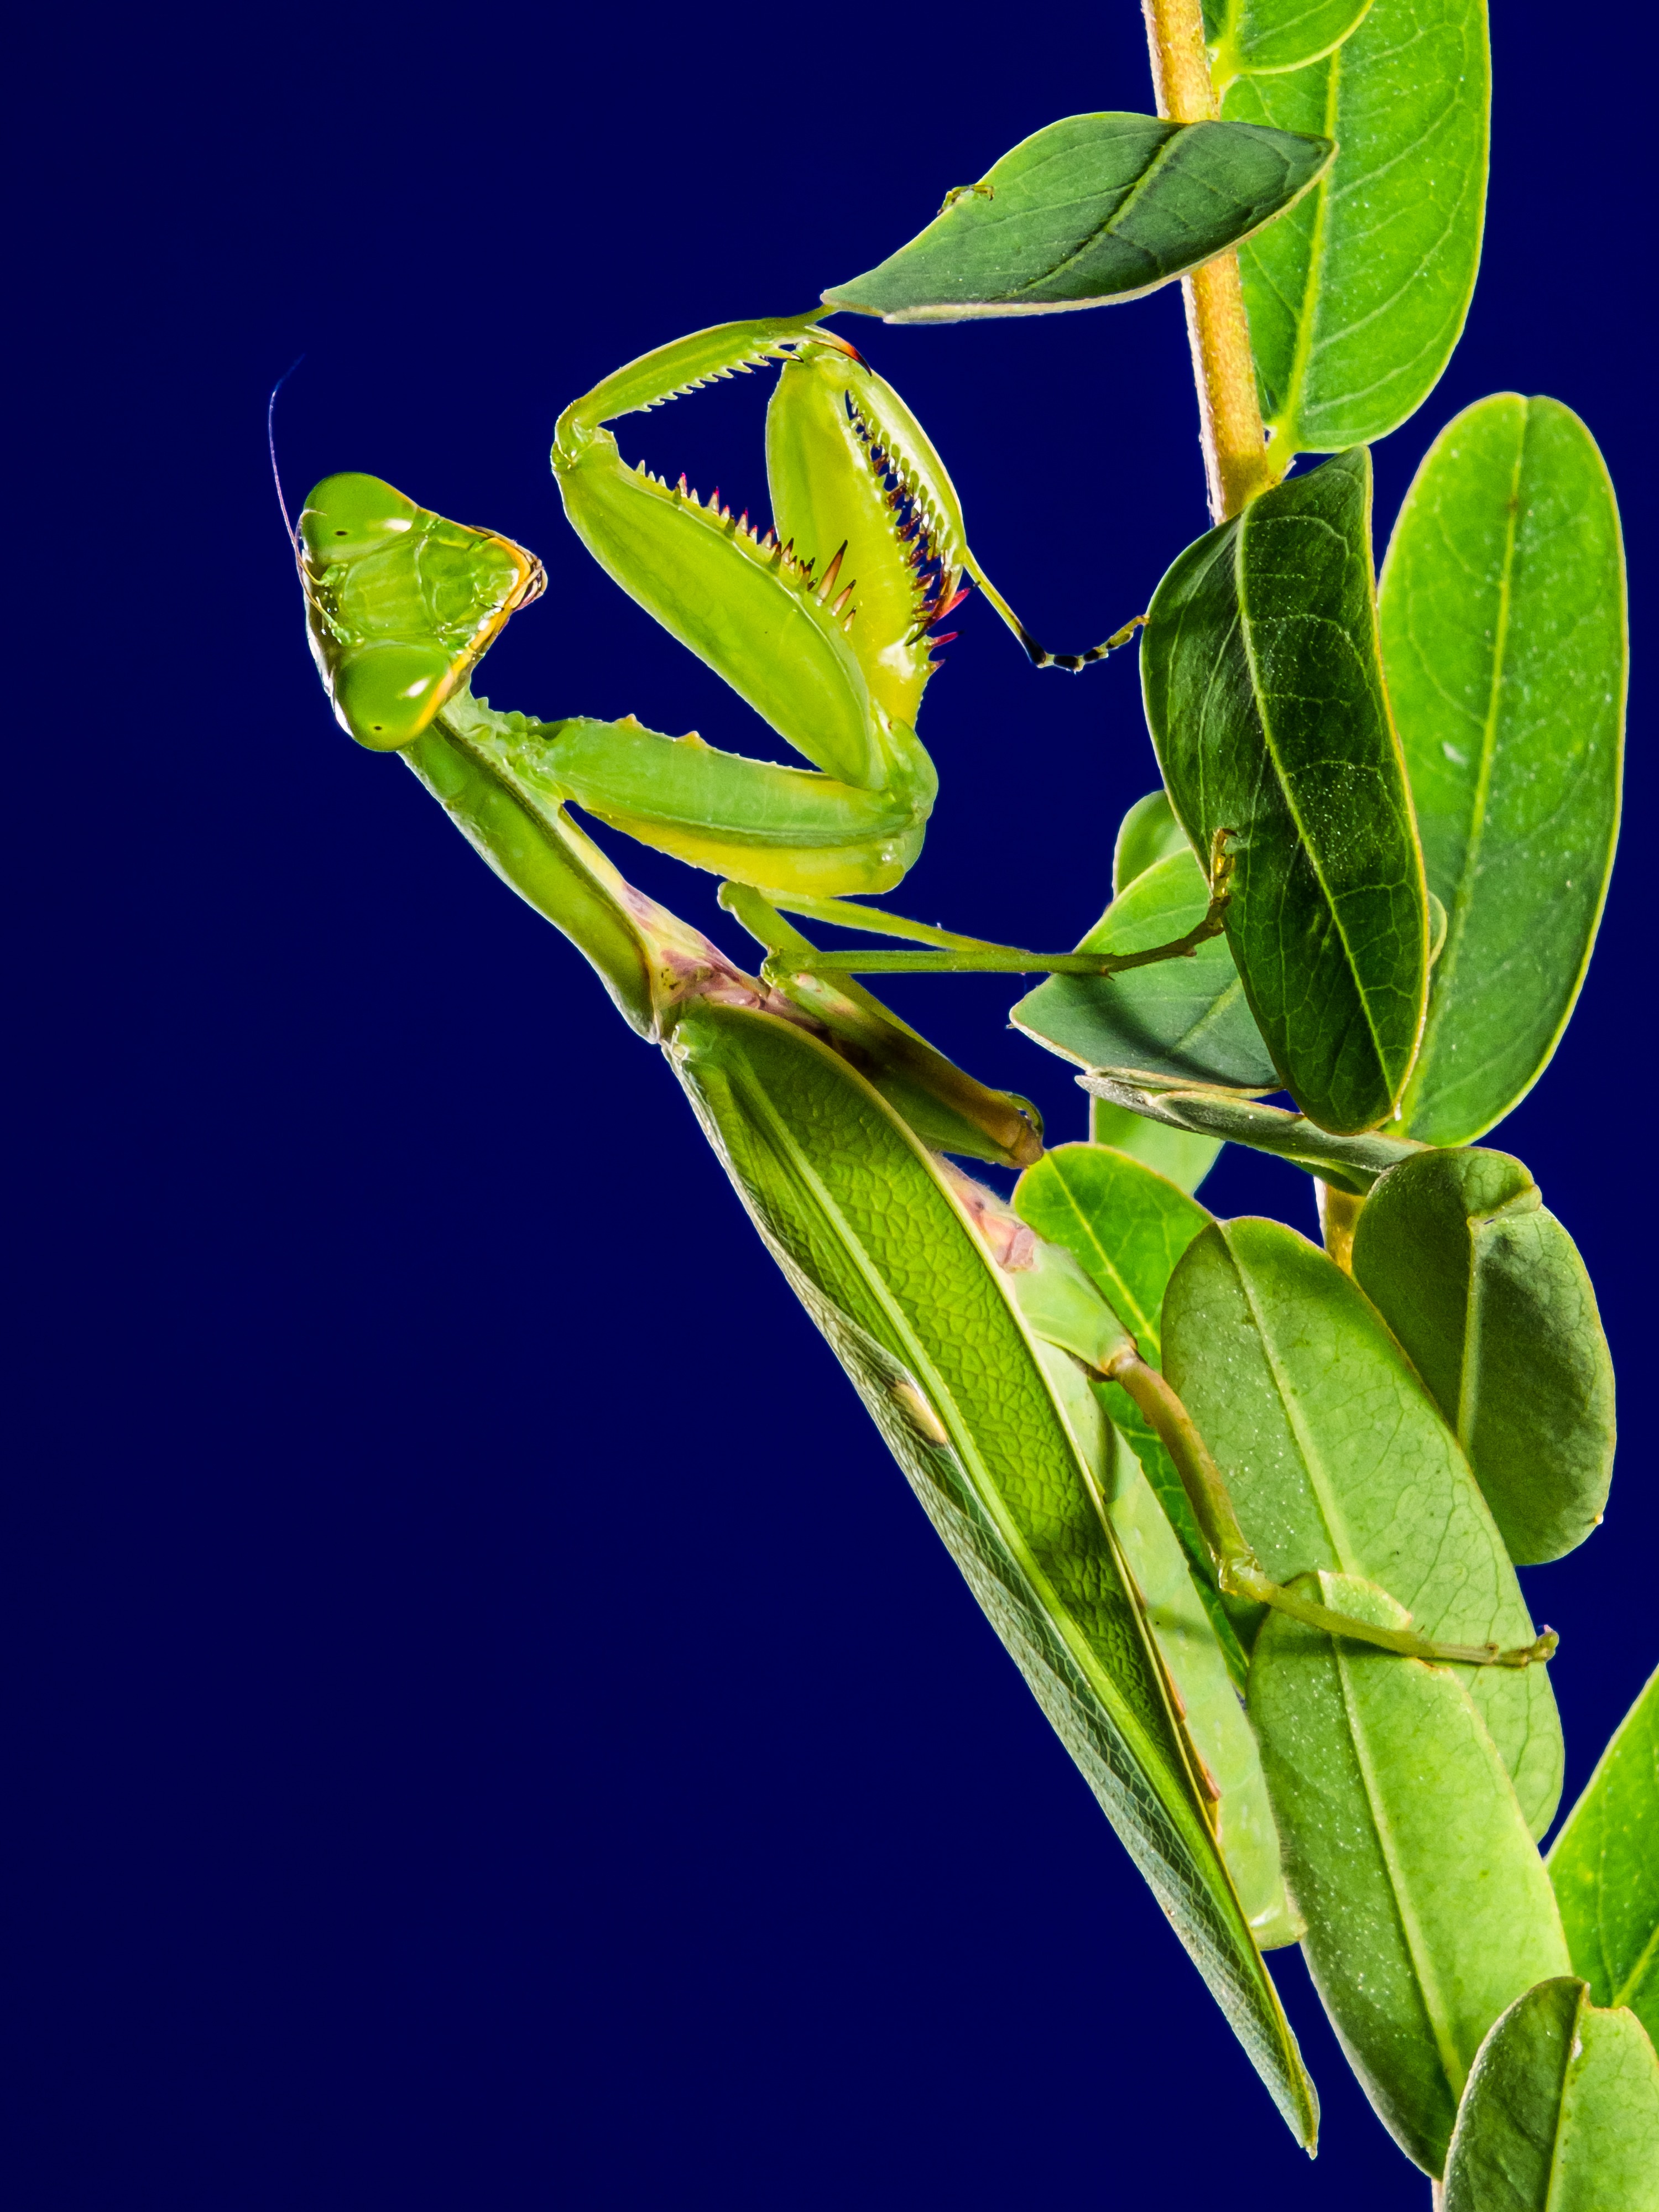
branch, plant, leaf, flower, green, produce, praying mantis, insect, flora, invertebrate, close up, camouflage, leaves, mantis, flowering plant, plant stem, land plant